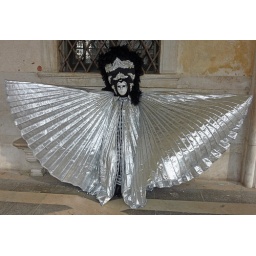
Doris as a silver bird of prey at the 2010 Carnevale in Venice (P1000416a)